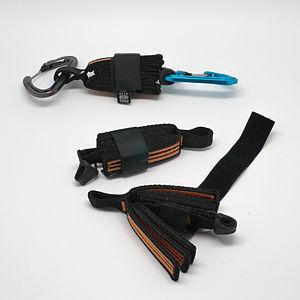
Matériel d'escalade - studio WMCH - Dégaine explose
Dans la chute d'un corps retenu par une corde, le facteur chute ou facteur de chute est le rapport entre la hauteur de chute libre et la longueur au repos de corde dynamique disponible pour arrêter la chute. Le facteur de chute ne mesure donc pas le choc subi, mais il en est un des éléments contributifs avec la masse et la nature de la corde
Une dégaine-explose ou absorbeur de choc est une dégaine qui comporte un processus mécanique permettant d'absorber une partie de l'énergie d'un choc pour éviter qu'un point douteux ne casse.